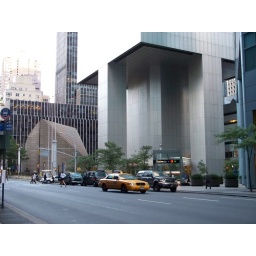
They Lifted the building in order to accomodate the church (small brown building on Left)